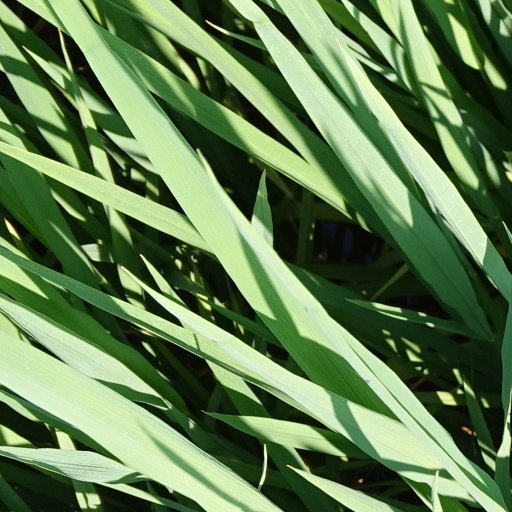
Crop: rice